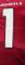
Number: 1